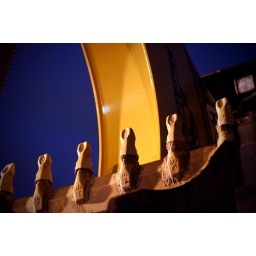
taken at night. this cat was lit by only a street light